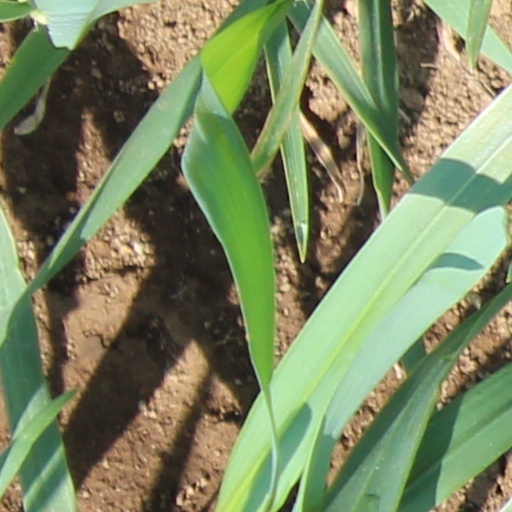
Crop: wheat